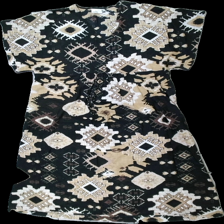
View: front
Type: Dress
Category: Ladies
Brand: Isolde
Colors: Black, Brown, Beige, White
Material: 100% bomull
Pattern: Geometric print
Cut: V-collar
Size: XL
Season: All
Price range: 50-100
Recommended usage: Reuse
Description: t-shirt klänning med tight midja och mönster